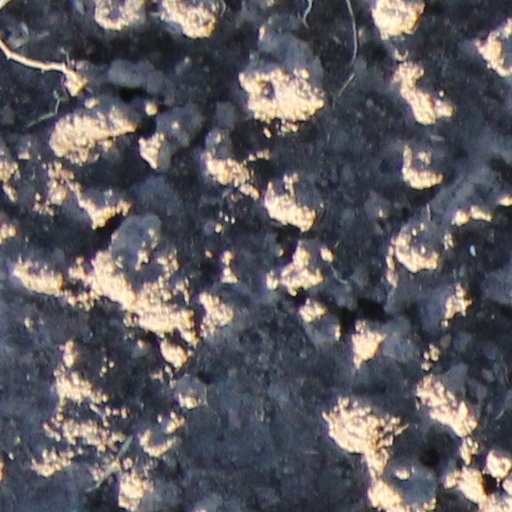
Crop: wheat